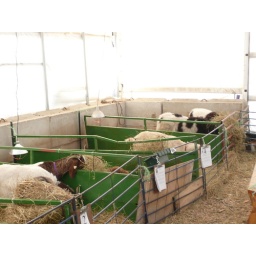
Large, fuzzy black &amp;amp; white animals in the back are Yaks